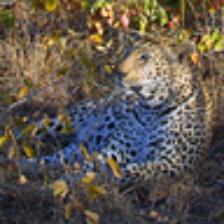
Label: NonHuman